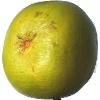
Label: pomelo_sweetie